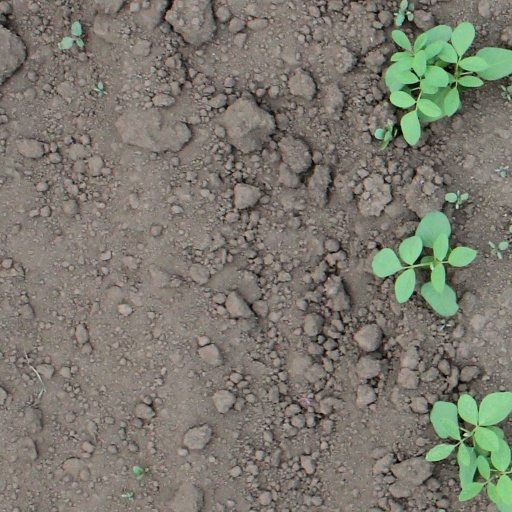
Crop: soybean